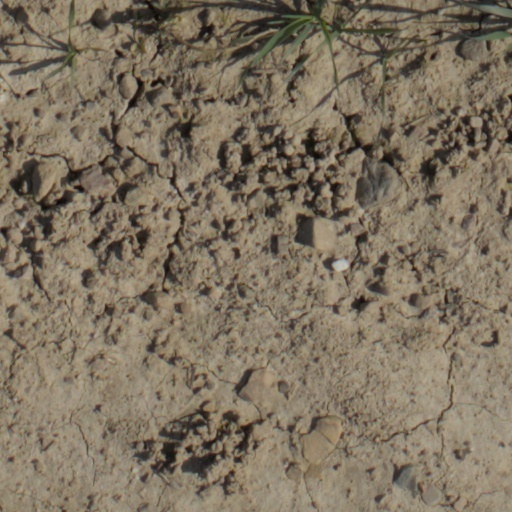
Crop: wheat